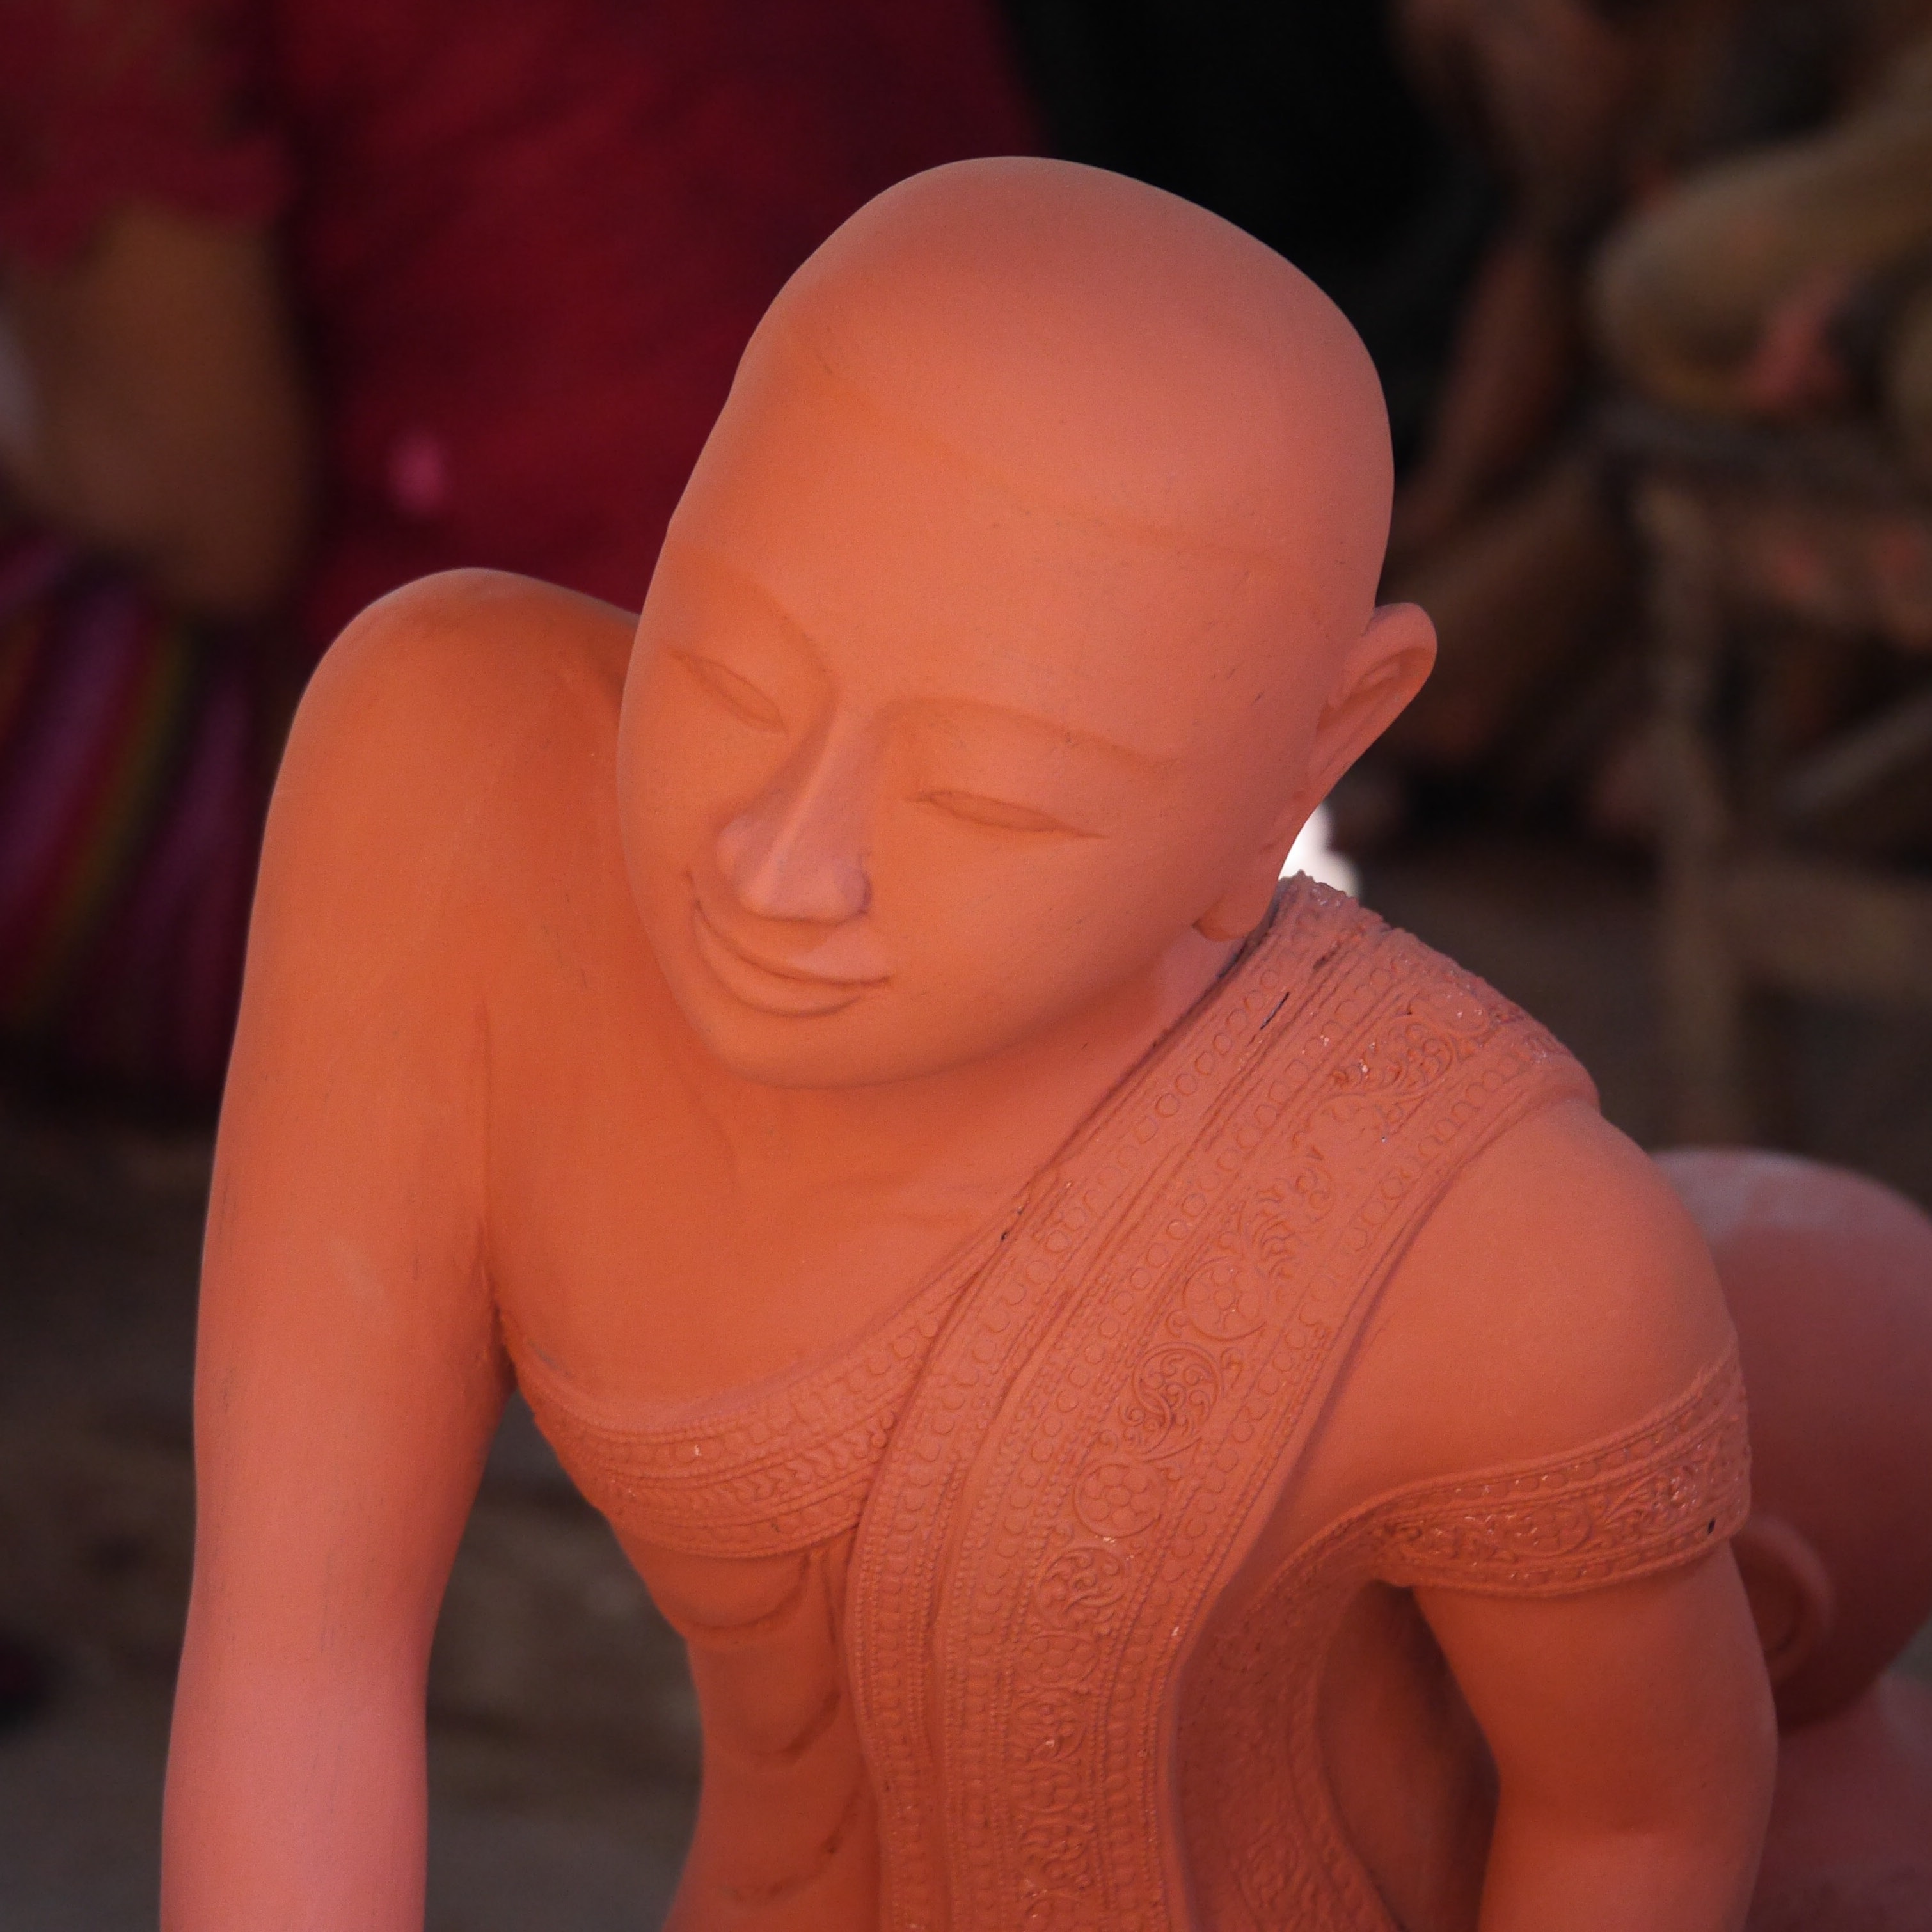
hand, finger, red, color, monk, child, lady, pink, toy, facial expression, smile, muscle, mouth, close up, face, nose, fun, figure, temple, infant, head, skin, beauty, buddha, organ, myanmar, burma, sense, human positions